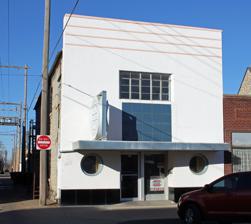
Building: Pettit Cleaners Building
Country: United States of America
Year built: 1947
United States historic place Pettit Cleaners Building U.S. National Register of Historic Places Show map of Kansas Show map of the United States Location 114 E. 8th Ave., Winfield, Kansas Coordinates 37°14′29″N 96°59′45″W / 37.24139°N 96.99583°W / 37.24139; -96.99583 Area less than one acre Built 1880, 1947 Architect Canton, William N. Architectural style Moderne NRHP reference No. 04001427 Added to NRHP January 5, 2005 The Pettit Cleaners Building , at 114 E. 8th Ave. in Winfield, Kansas , was built in 1947.  It was listed on the National Register of Historic Places in 2005. It is 25 by 145 feet (7.6 m × 44.2 m) in plan, and part one-story and part two-story.  The original portion was built in about 1880.  In 1947 local architect William N. Canton designed the current Streamline Moderne facade. References